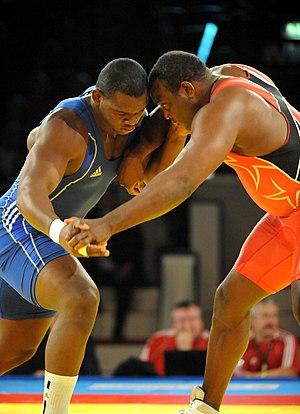
Mijaín López Núñez est un lutteur cubain né le 20 août 1982 à Pinar del Río. Aux Jeux de Pékin tout comme aux Jeux de Londres et enfin aux Jeux de Rio, Mijaín López est choisi pour être le porte-drapeau de la délégation cubaine. Il remporte en ces trois occasions la médaille d'or olympique en lutte gréco-romaine dans la catégorie des moins de 120 kg sur les 2 premières éditions, et dans la catégorie des moins de 130 kg au cours de la troisième.